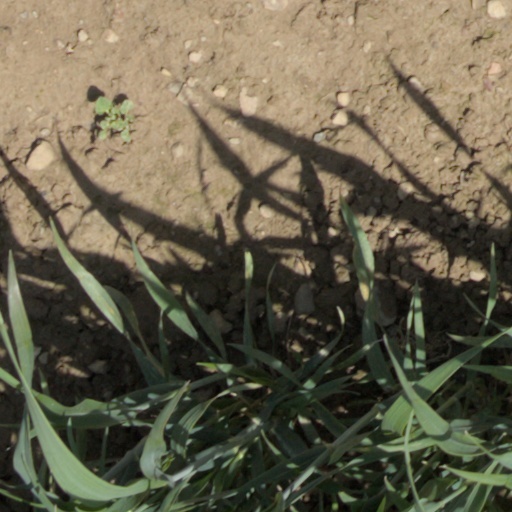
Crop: wheat